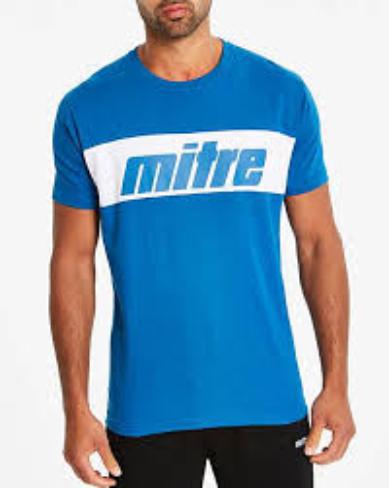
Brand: mitre
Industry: Clothes